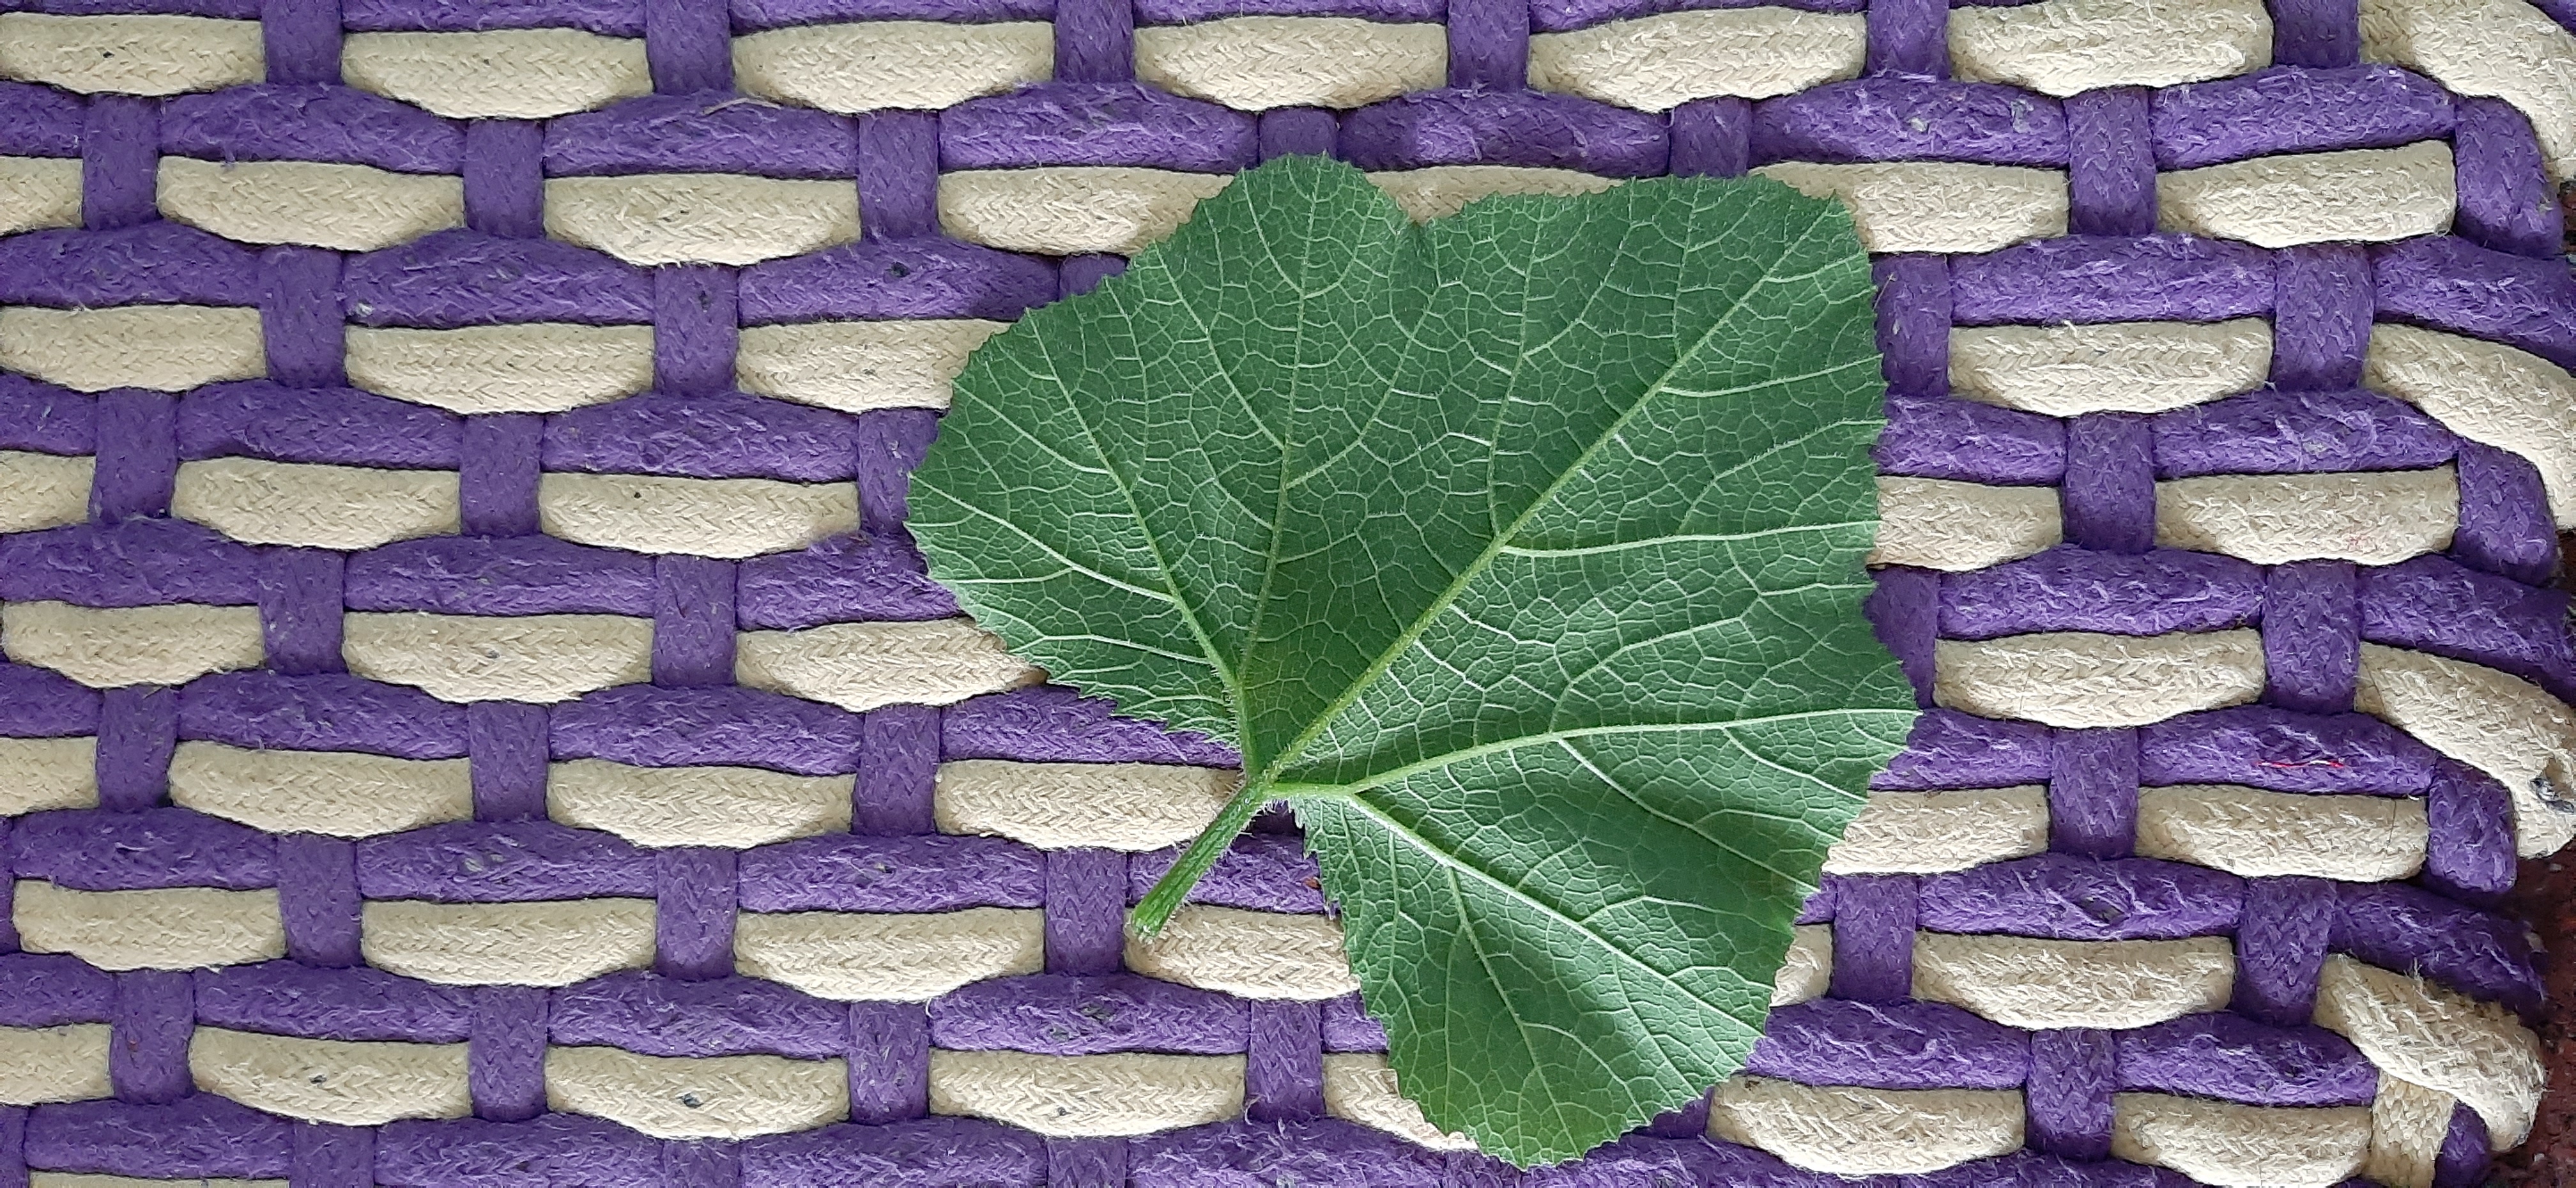
Plant: Pumpkin